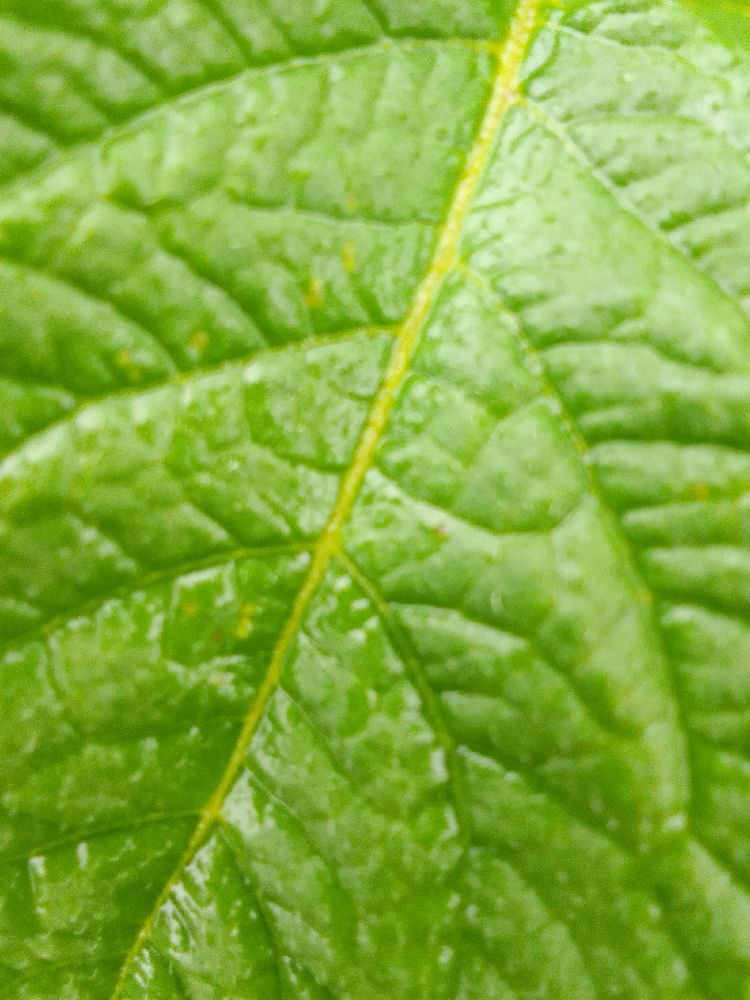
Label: Healthy